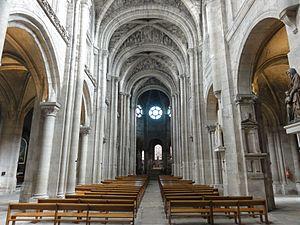
La collégiale Notre-Dame de Poissy est une église catholique paroissiale, située à Poissy, dans les Yvelines, en France. Elle a été fondée par le roi Robert le Pieux autour de 1016, mais de l'église du XIᵉ siècle, seul le clocher-porche occidental subsiste. En effet, la collégiale a été reconstruite à partir du début du XIIᵉ siècle, et notamment entre 1130 et 1160, dans le style roman tardif, puis ultérieurement dans le style gothique primitif, qui se manifeste dans les parties orientales. Le futur Louis IX y fut baptisé, quelques jours après sa naissance à Poissy, le 25 avril 1214. Cet événement fait la célébrité de l'église, et les fonts baptismaux de cette époque y sont toujours conservés. Sous tout l'Ancien Régime, un chapitre de chanoines a son siège dans l'église, et assure longtemps le service paroissial. Il est dissous à la Révolution, et l'église est fermée au culte, pour n'ouvrir de nouveau qu'en 1802. L'appellation de collégiale n'est désormais plus qu'une référence au passé. Au début du XIXᵉ siècle, l'église tombe en ruine, et sa restauration par les architectes municipaux n'est pas un succès.